Vuotalo

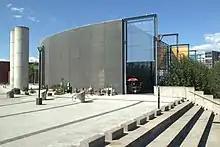
The front facade of Vuotalo consists of a glass wall and the back facade of a steel lattice.

The front facade of the building consists of a glass wall two floors in height. The back facade of the building uses a stainless steel lattice. The curved interior shell of the lattice is made of concrete cast in place. The wide place-cast wall of the auditorium is tensed with steel pillars partly reaching outside the wall, which also support the steel structures of the roof.